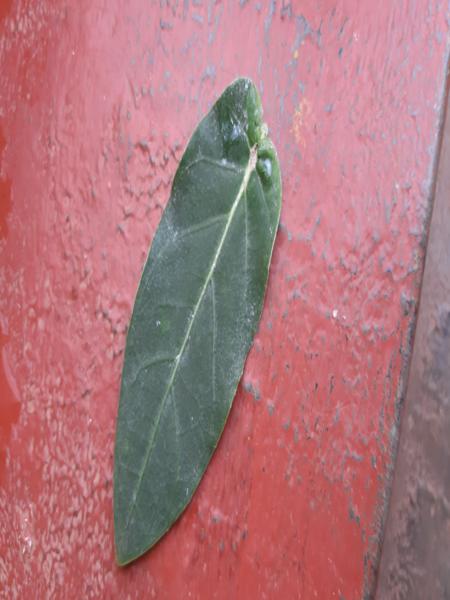
Plant: Ekka